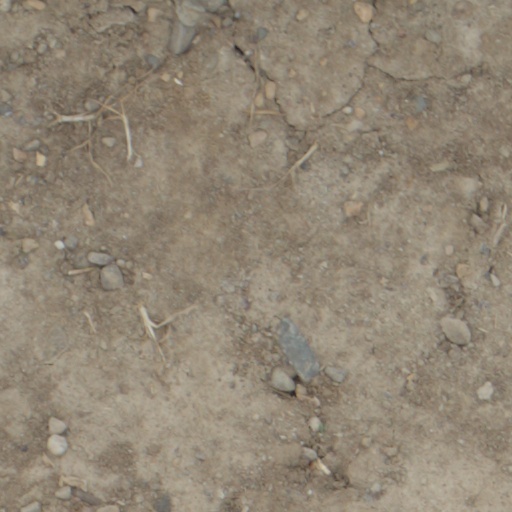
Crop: wheat